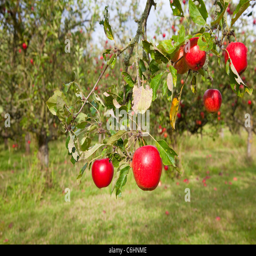
rosy red apples hanging on a tree in an orchard